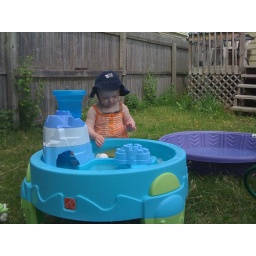
Fun in the heat with the water table